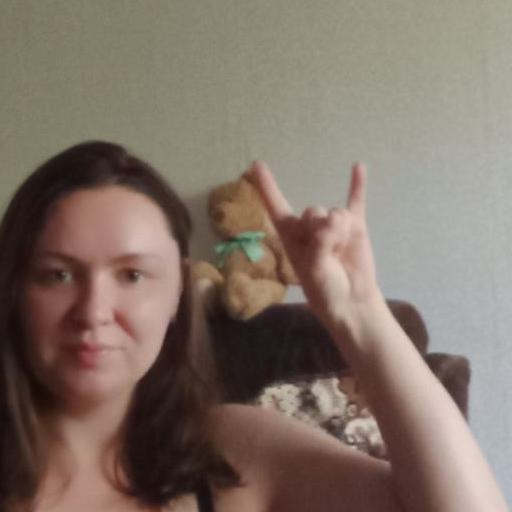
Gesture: rock